Silo Tower Basel

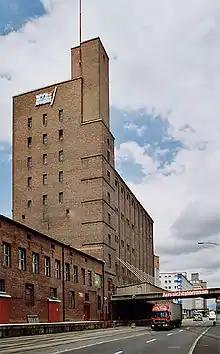

The Silo Tower of Basel is located in the Swiss city of Basel, in the Rhine harbour of Kleinhueningen, near the Dreiländereck. The silo tower was built in 1923 by a Swiss shipping company. Its viewing platform stands at a height of 52 metres (about 160 feet), which offers a view of the Rhine, the Rhine harbour, the city of Basel, and the Sundgauer hill country. In the distance, one may appreciate details in Germany and France. To this end, panoramic maps and telescopes are available to visitors.